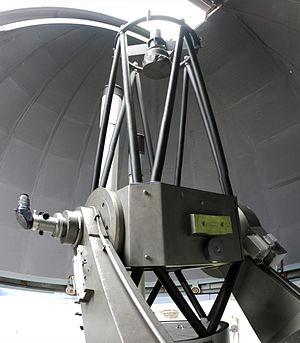
Un télescope Nasmyth, du nom de son inventeur l'écossais James Nasmyth qui le mit au point en 1845, est un type particulier de télescope Cassegrain, dans lequel un miroir plan supplémentaire est utilisé pour réfléchir latéralement la lumière.